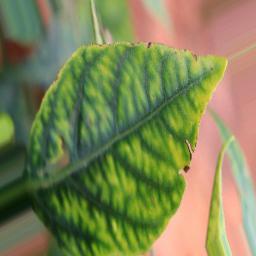
Label: nutritional